Wild ancestor

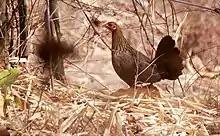
The red junglefowl ("Gallus gallus"), often believed to be an ancestor of the domestic chicken.

Most animals are tuned to modern life by artificial selection. This is either due to the pressure of early hunter-gatherers' attempts to stabilise the food supply, which resulted in the existence of domesticated farm animals, or domestication of pets which are useful to humans. Different animal species undergo different pathways of domestication although they almost always result in one common trait, which is tolerance of proximity to humans or lack of fear of humans and increased reproductivity.